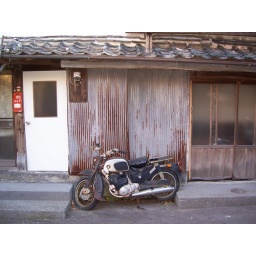
an old bike on History road in Usuki